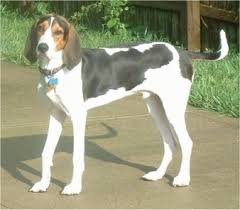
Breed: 216-n000063-Walker_hound